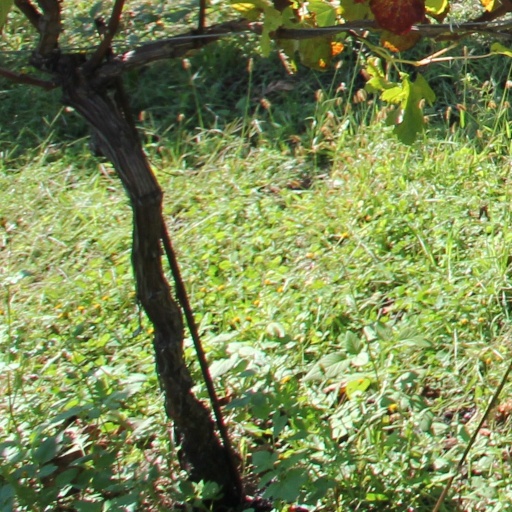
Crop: grape